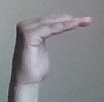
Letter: haa